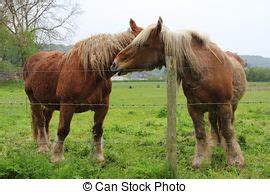
Label: horse